Tony Snow

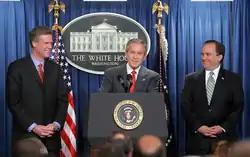
Snow pictured with President George W. Bush and outgoing Press Secretary Scott McClellan, April 2006

Snow began his journalism career in 1979 as an editorial writer for "The Greensboro Record" in Greensboro, North Carolina, next working as an editorial writer at "The Virginian-Pilot" in Norfolk, Virginia (1981–82), editorial page editor of "The Daily Press" in Newport News (1982–84), deputy editorial page editor of "The Detroit News" (1984–87), and editorial page editor of "The Washington Times" (1987–91).